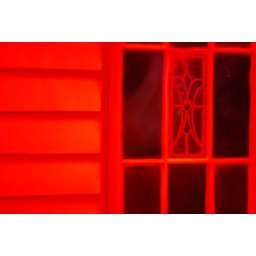
window and wall in red